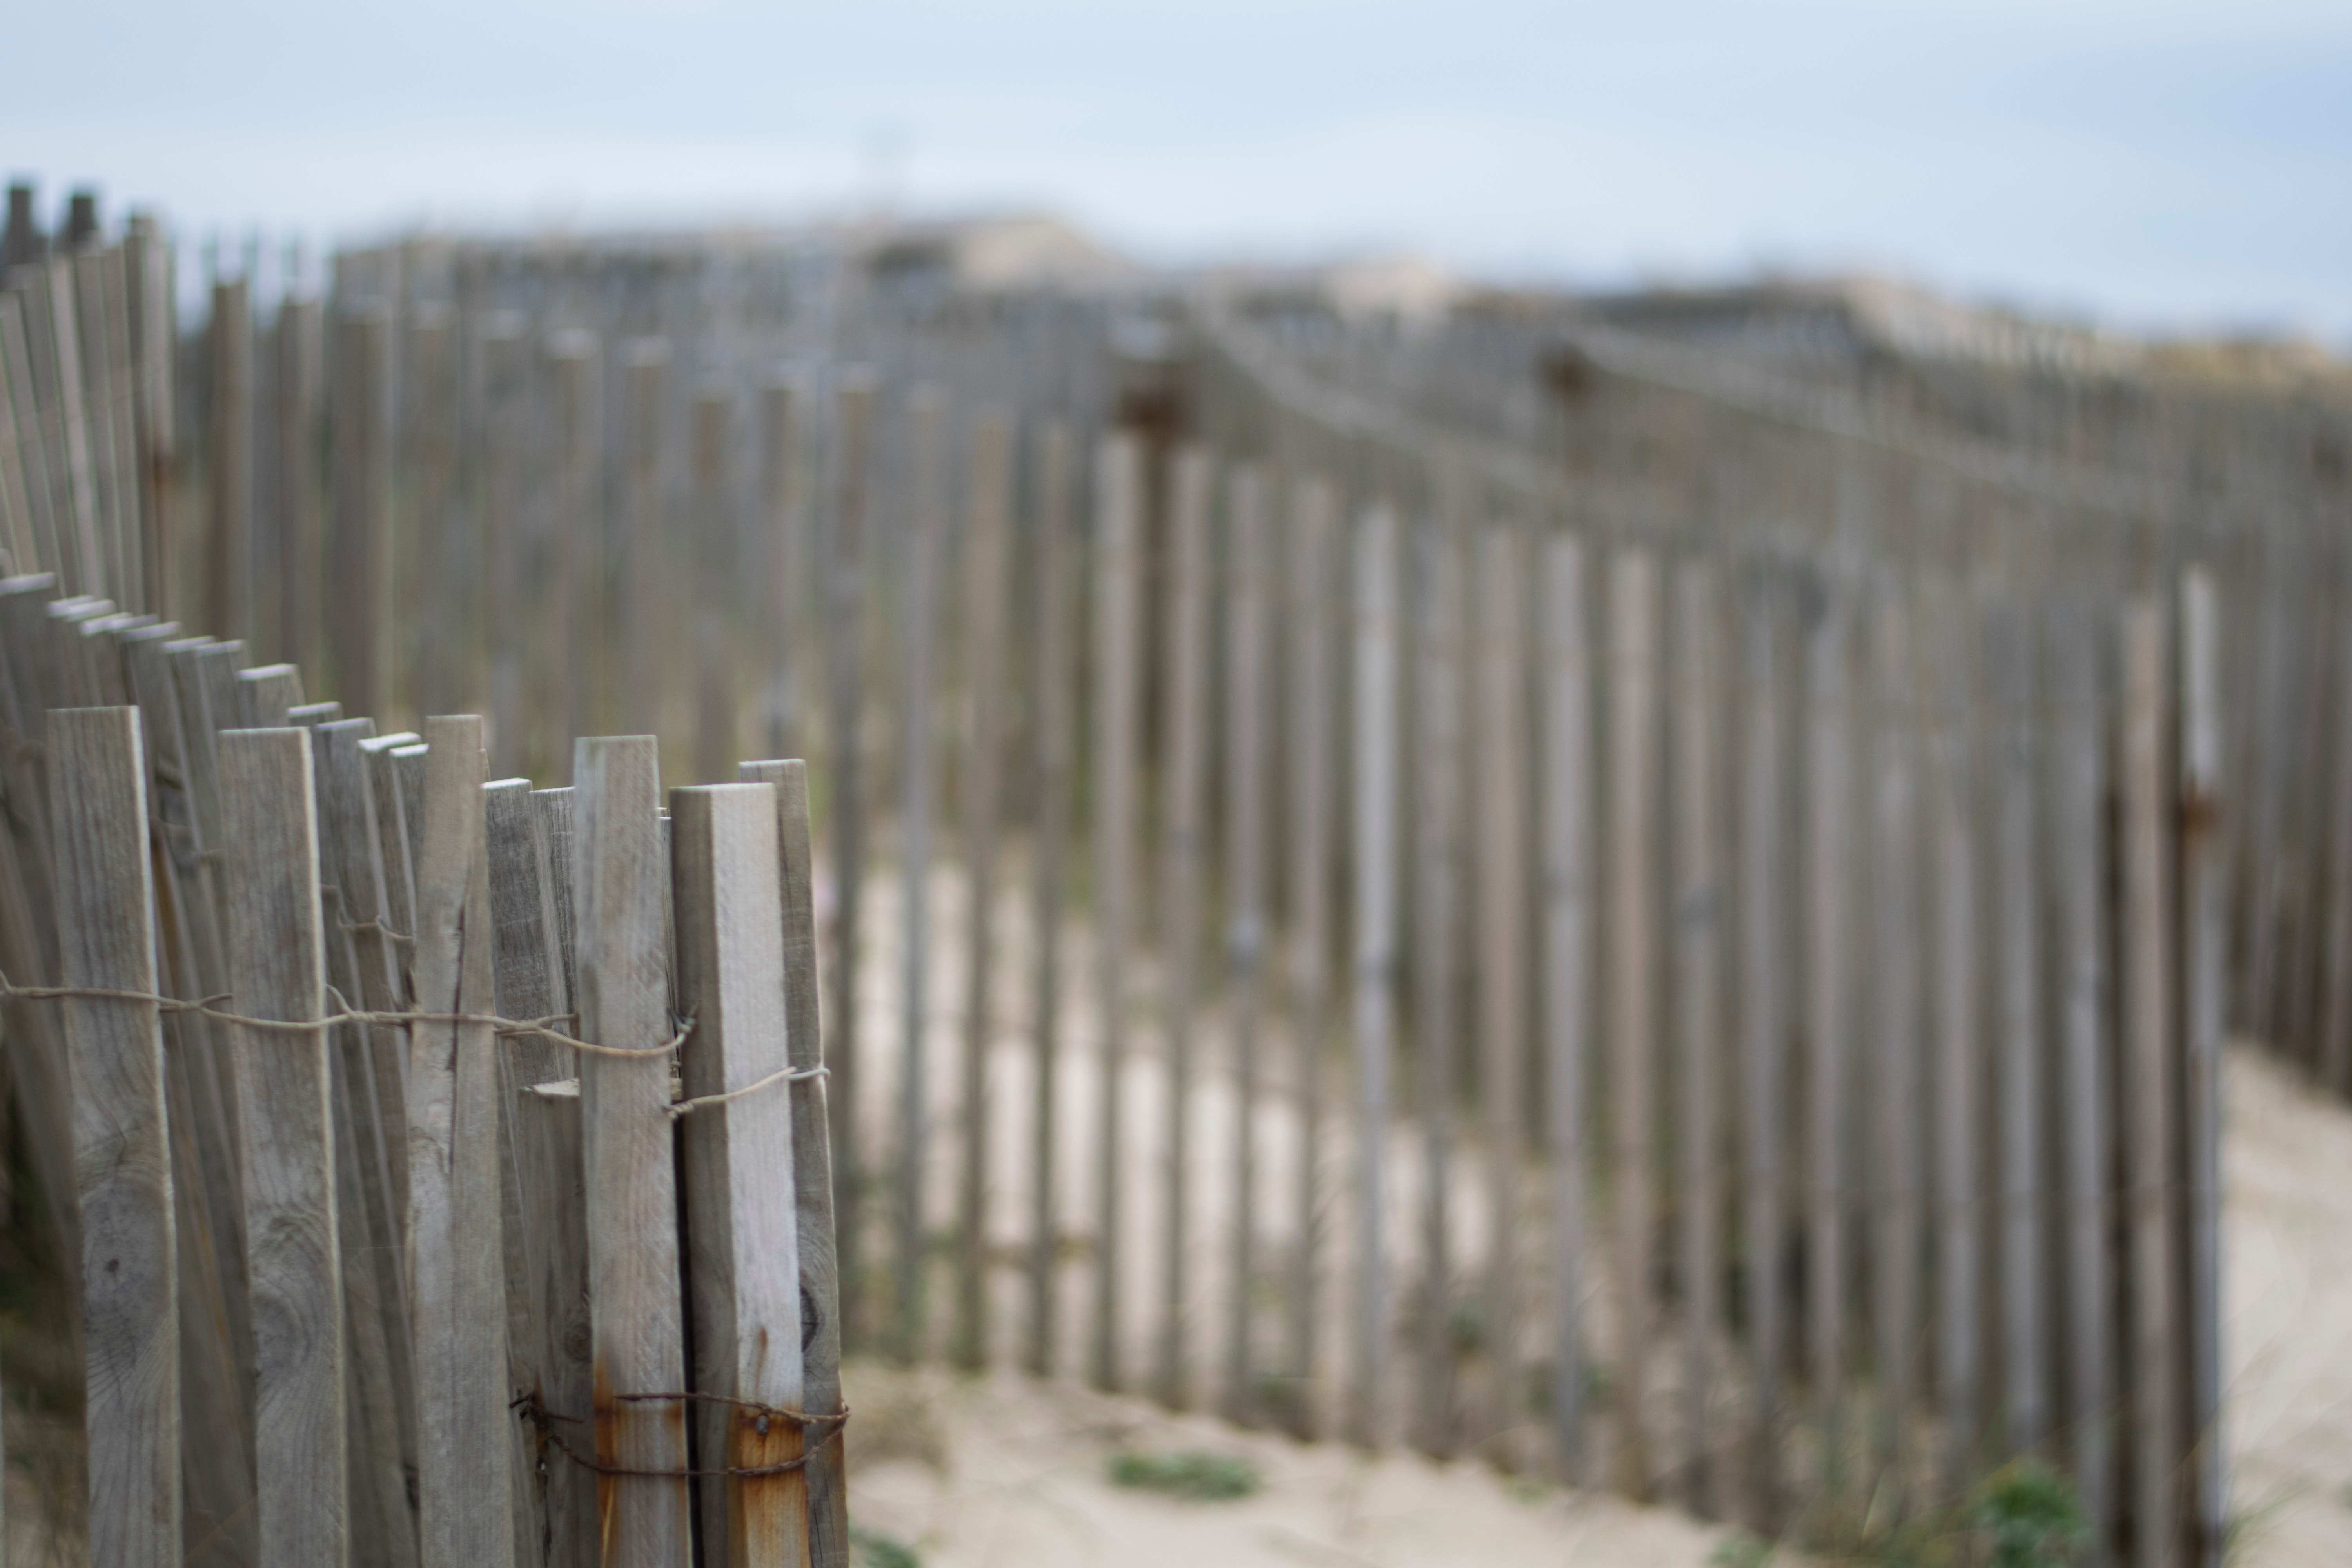
fence, wall, picket fence, home fencing, wood, ice, outdoor structure